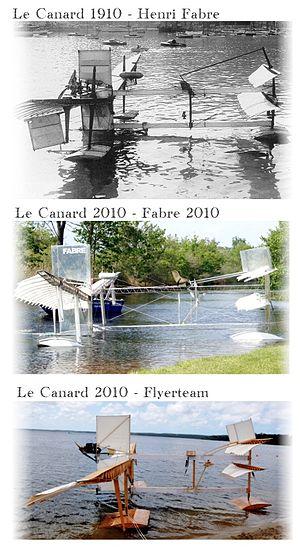
Les 3 canards Fabre - L'original (1910), la réplique moderne et la réplique en pin (2010)
L’hydravion Canard est le nom du premier hydravion à avoir volé. Le 28 mars 1910, en France, près de Martigues, au bord de l'étang de Berre, face au village de la Mède, Henri Fabre fit décoller son hydravion reposant sur trois flotteurs devant un public nombreux dans lequel se trouvait l'aviateur Louis Paulhan.